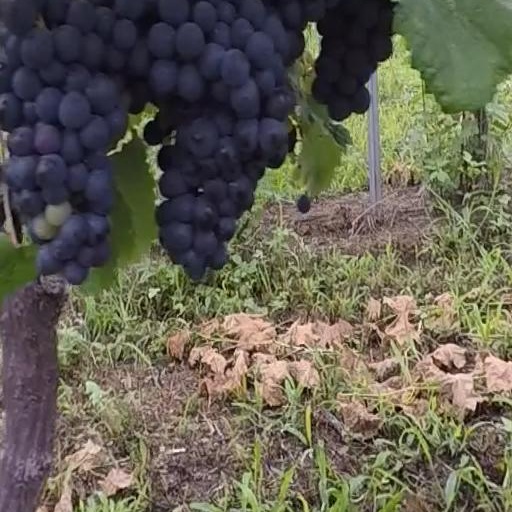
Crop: grape